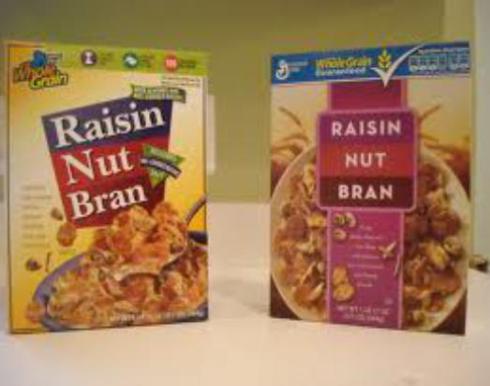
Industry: Food